Sejdić and Finci v. Bosnia and Herzegovina

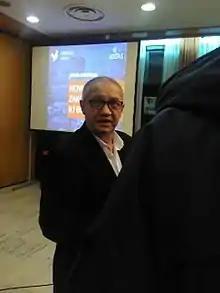
Dervo Sejdić

Sejdić and Finci v. Bosnia and Herzegovina (27996/06 and 34836/06) was a case (merged from two) decided by the Grand Chamber of the European Court of Human Rights in December 2009, in the first judgment finding a violation of Article 14 of the European Convention on Human Rights taken in conjunction with Article 3 of Protocol No. 1 thereof, with regard to the arrangements of the Constitution of Bosnia and Herzegovina in respect of the House of Peoples of Bosnia and Herzegovina, and a violation of Article 1 of Protocol No. 12 with regard to the constitutional arrangements on the Presidency of Bosnia and Herzegovina.